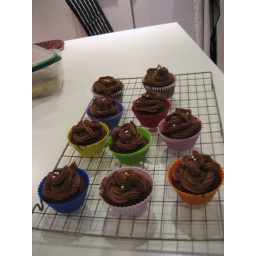
With home made crumpets lurking in the box to the left...